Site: brandenburg
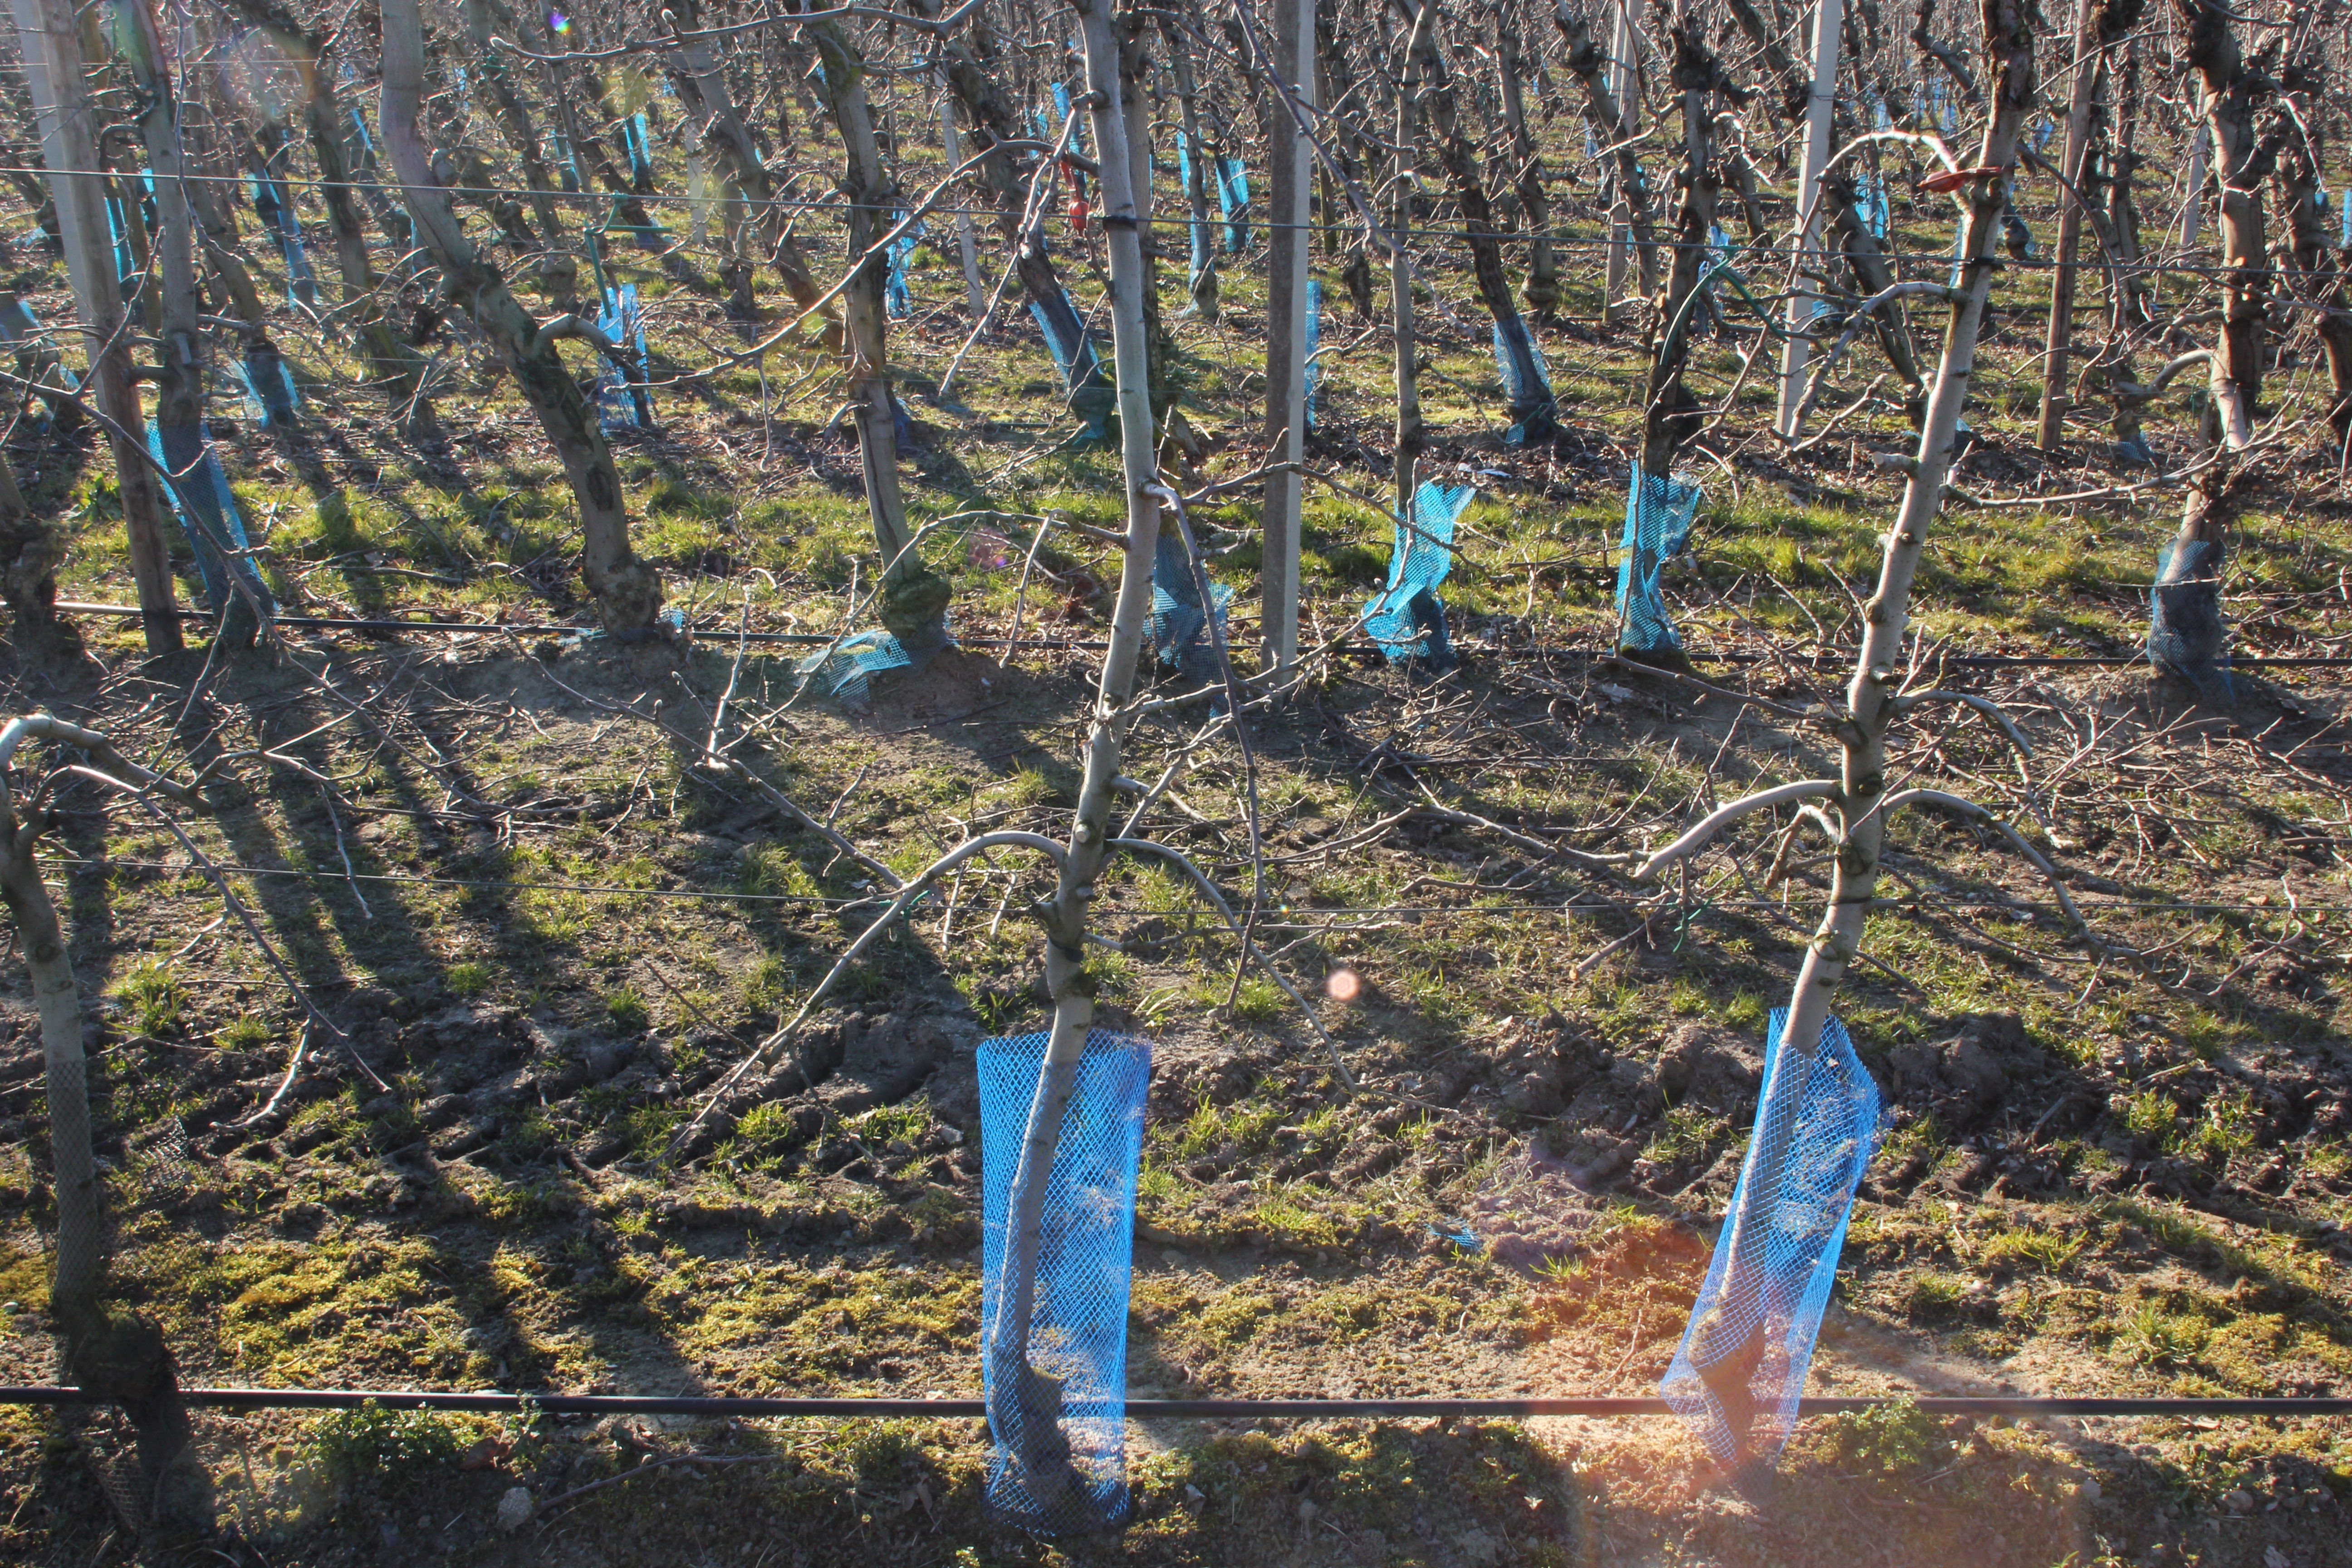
Growth stage (BBCH 03): Bud development